Andy Fox

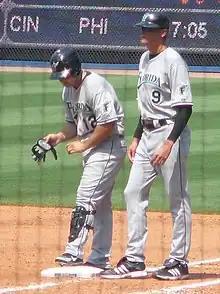
Fox (right) with Marlins outfielder Cody Ross in 2008

After his playing career ended, Fox became a minor league coach in the Texas Rangers' farm system in 2005 and served as manager of the Single-A Clinton LumberKings in 2006.